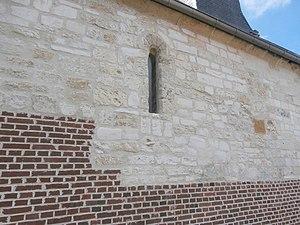
Fenêtre romane du XIIe siècle entourée d'un arc dentelé, coté nord de l'église Saint-Aubin de Saint-Aubin-sous-Erquery (60).
Saint-Aubin-sous-Erquery est une commune française située dans le département de l'Oise, en région Hauts-de-France. Ses habitants sont appelés les Saint-Aubinois et les Saint-Aubinoises.